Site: brandenburg
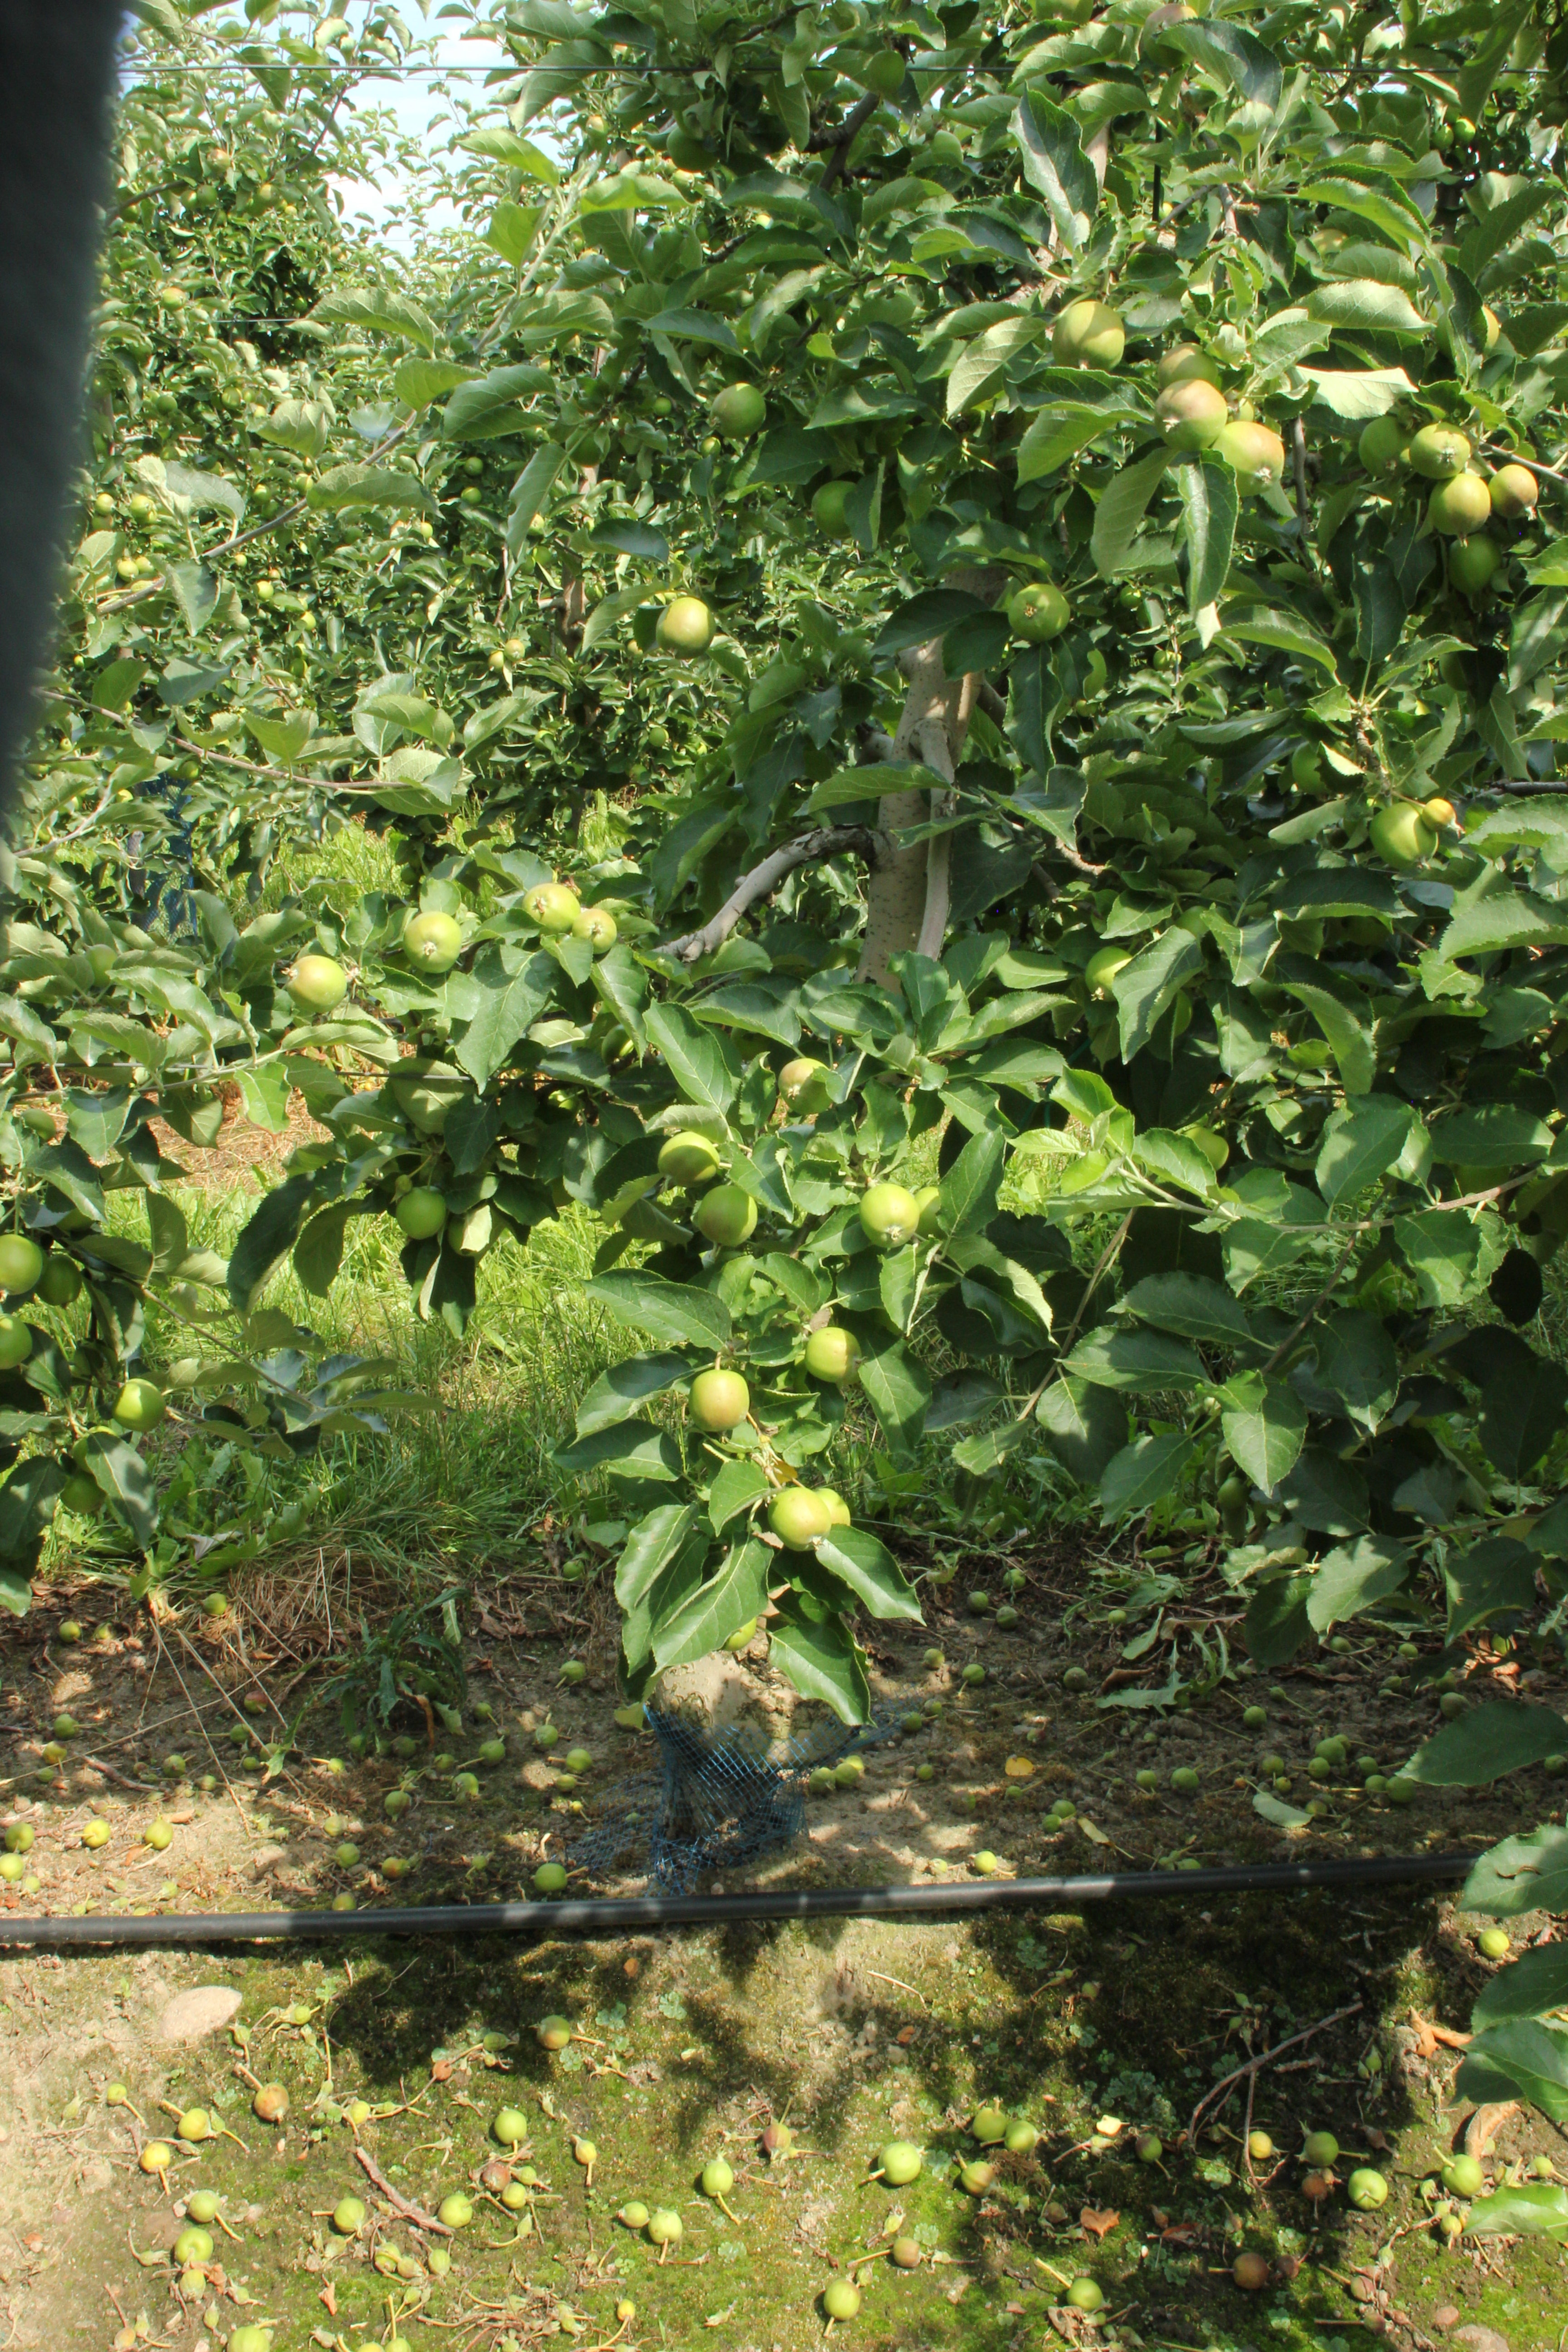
Growth stage (BBCH 74): Development of fruit